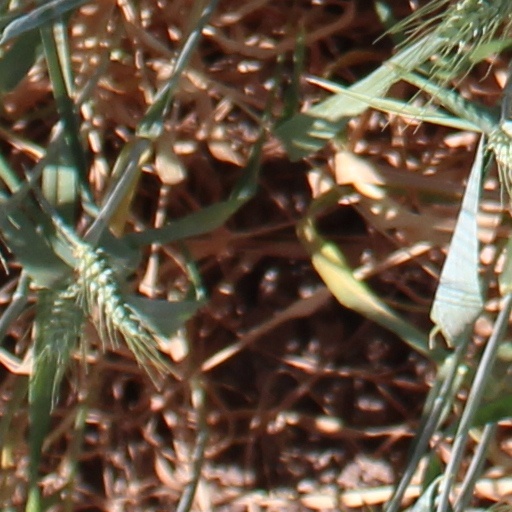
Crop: wheat